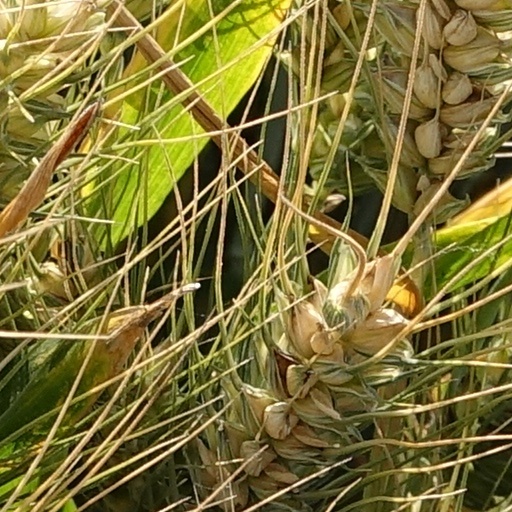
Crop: wheat